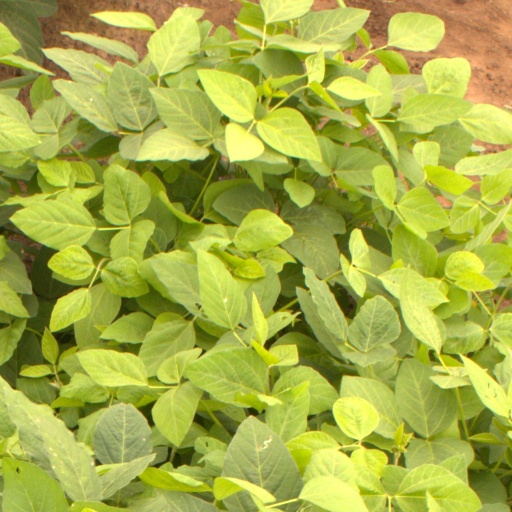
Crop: soybean